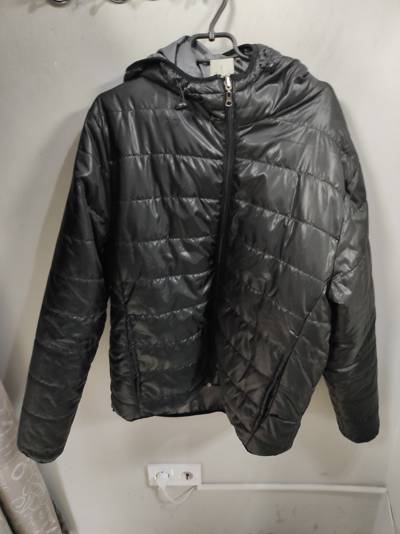
Waste category: clothes